CKND-DT

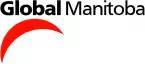
The first logo used as Global Manitoba

Along with the other CanWest-owned stations, CKND was rebranded as Global in August 1997. CKND's studios also produced "Fox Soccer Report", which aired throughout the world on Fox Sports World Canada, Fox Soccer Channel, and Fox Sports Middle East. On September 1, 2008, CKND moved its operations to downtown Winnipeg at CanWest Place (now called 201 Portage).